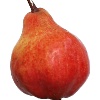
Label: red_pear